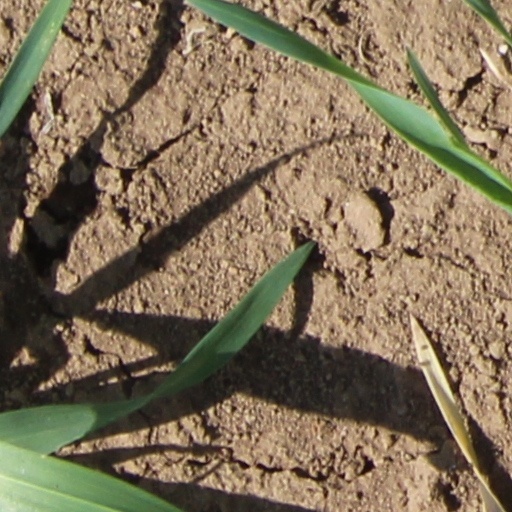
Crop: wheat